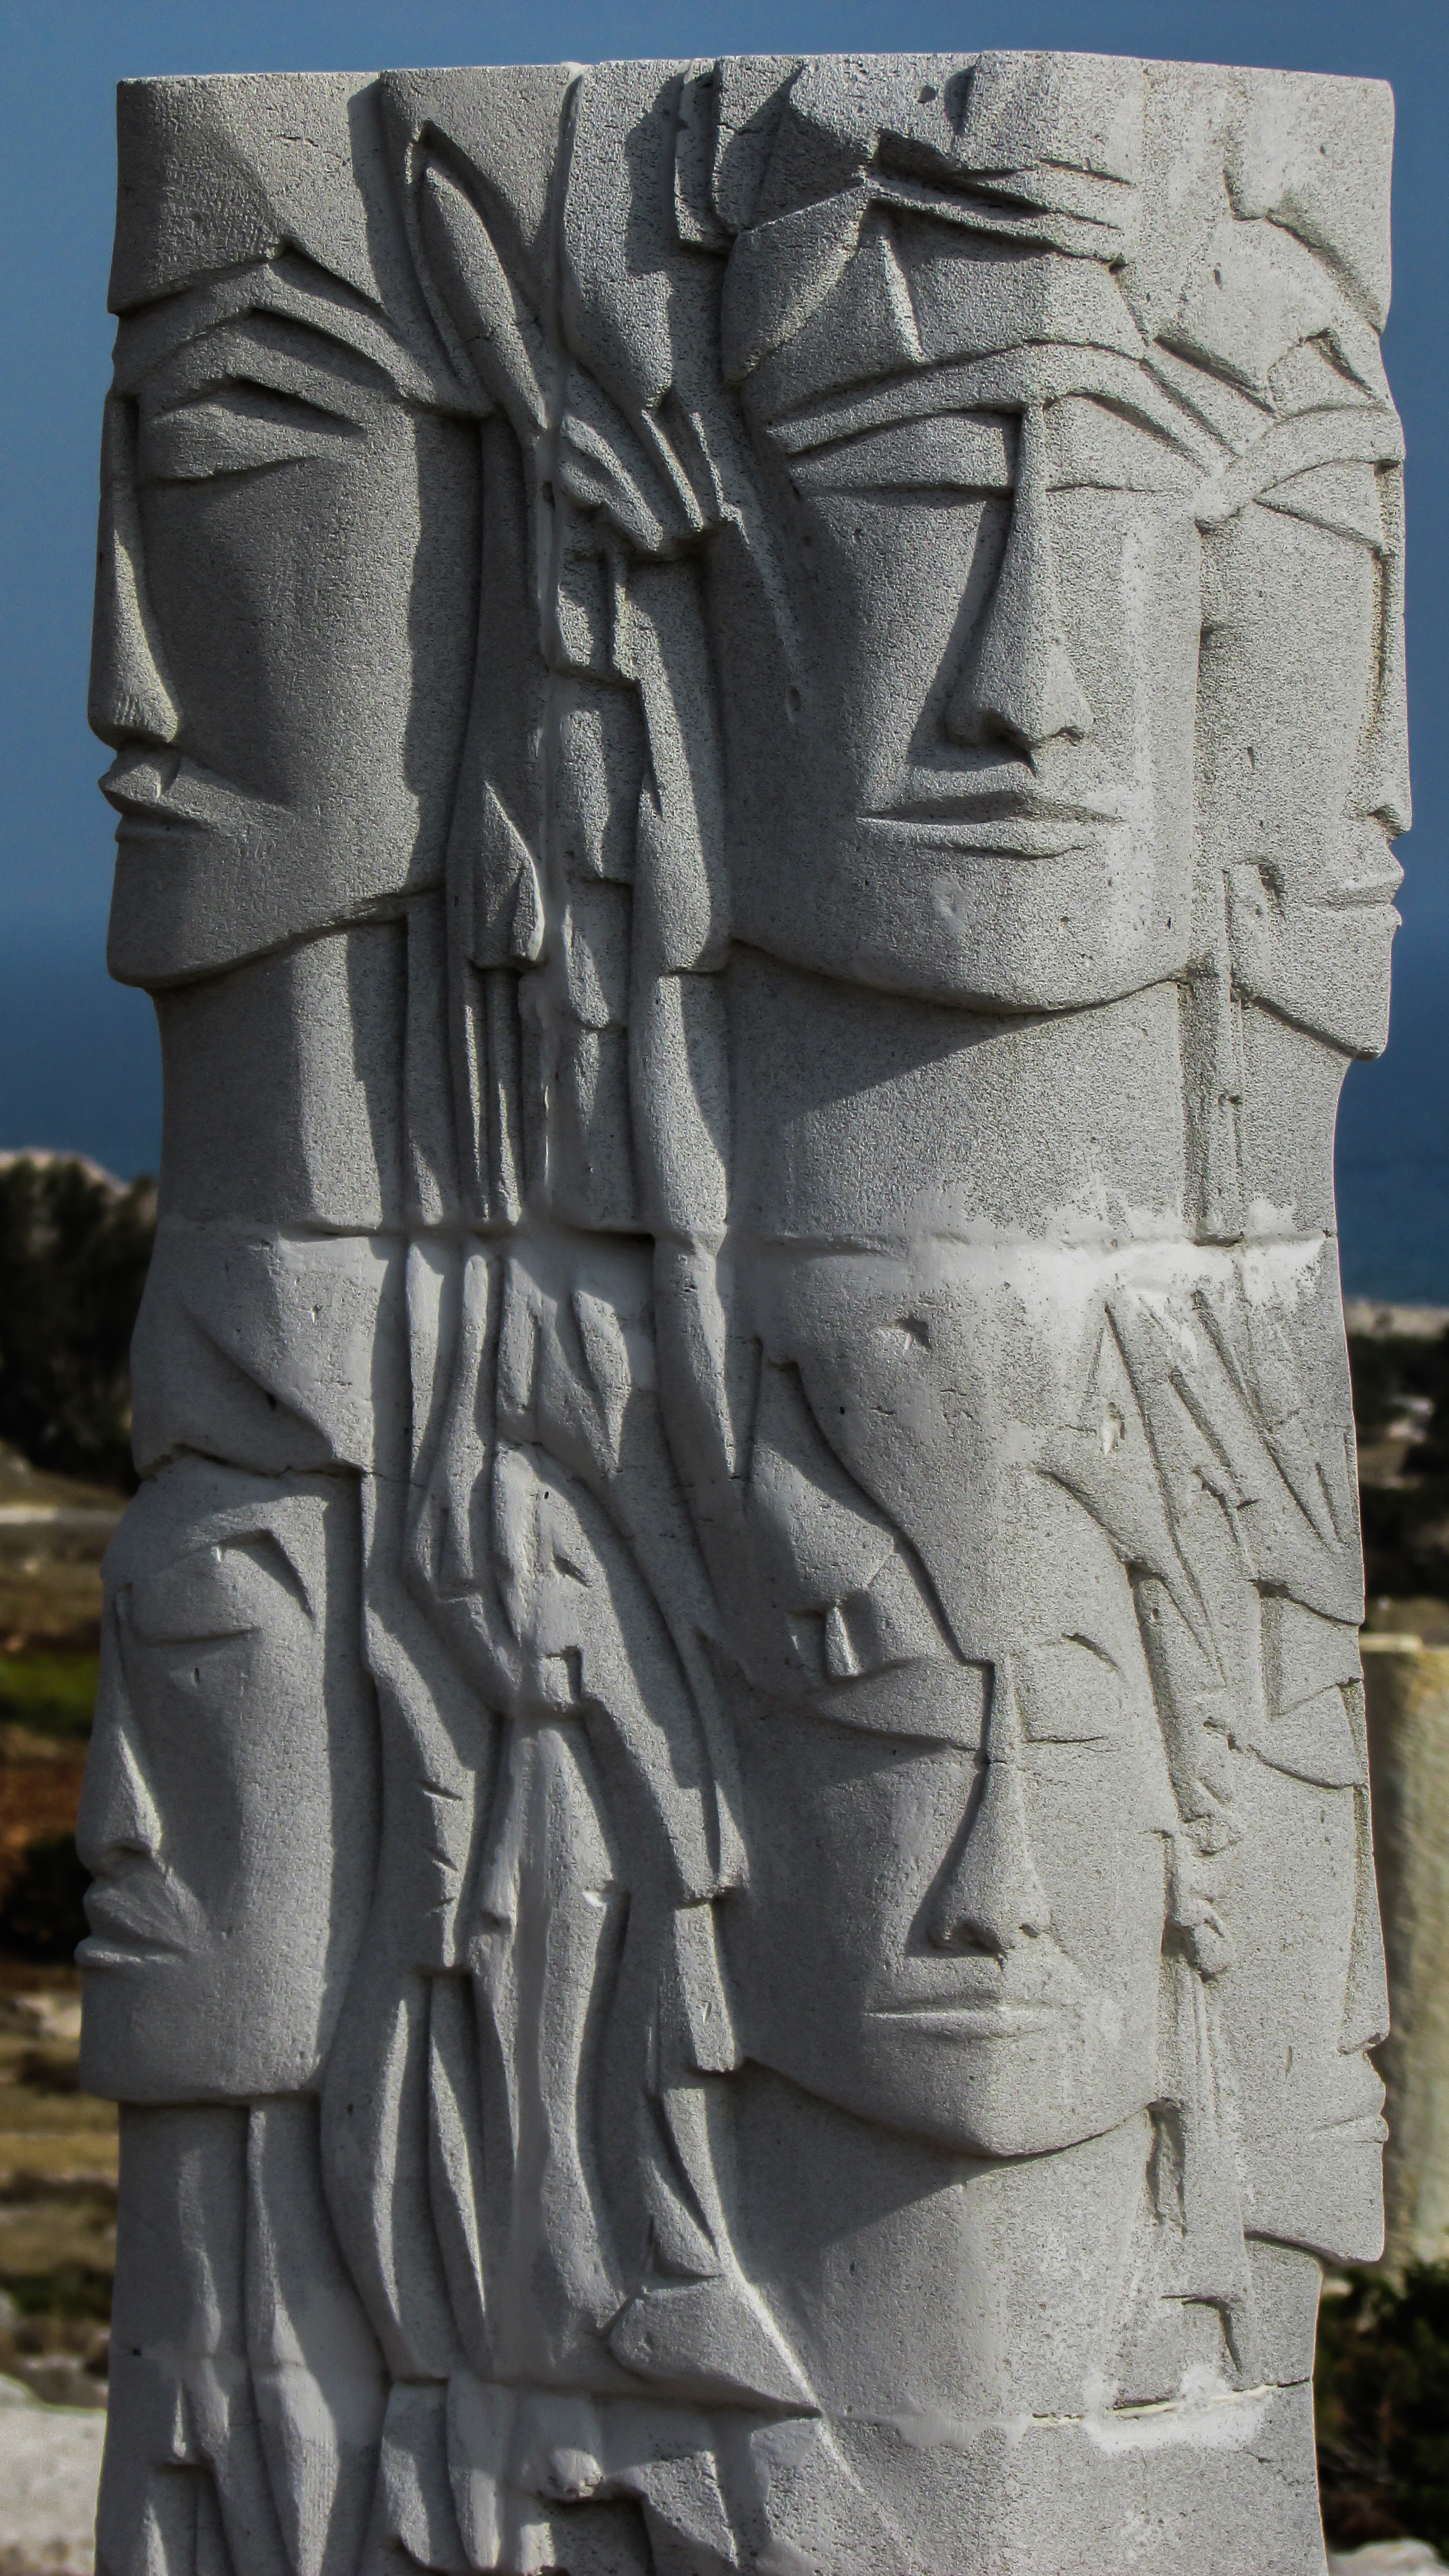
outdoor, monument, statue, column, tire, sculpture, art, temple, faces, carving, relief, totem, cyprus, monolith, stele, ayia napa, stone carving, sculpture park, automotive tire